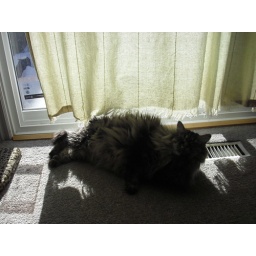
Danya sleeping under the curtain